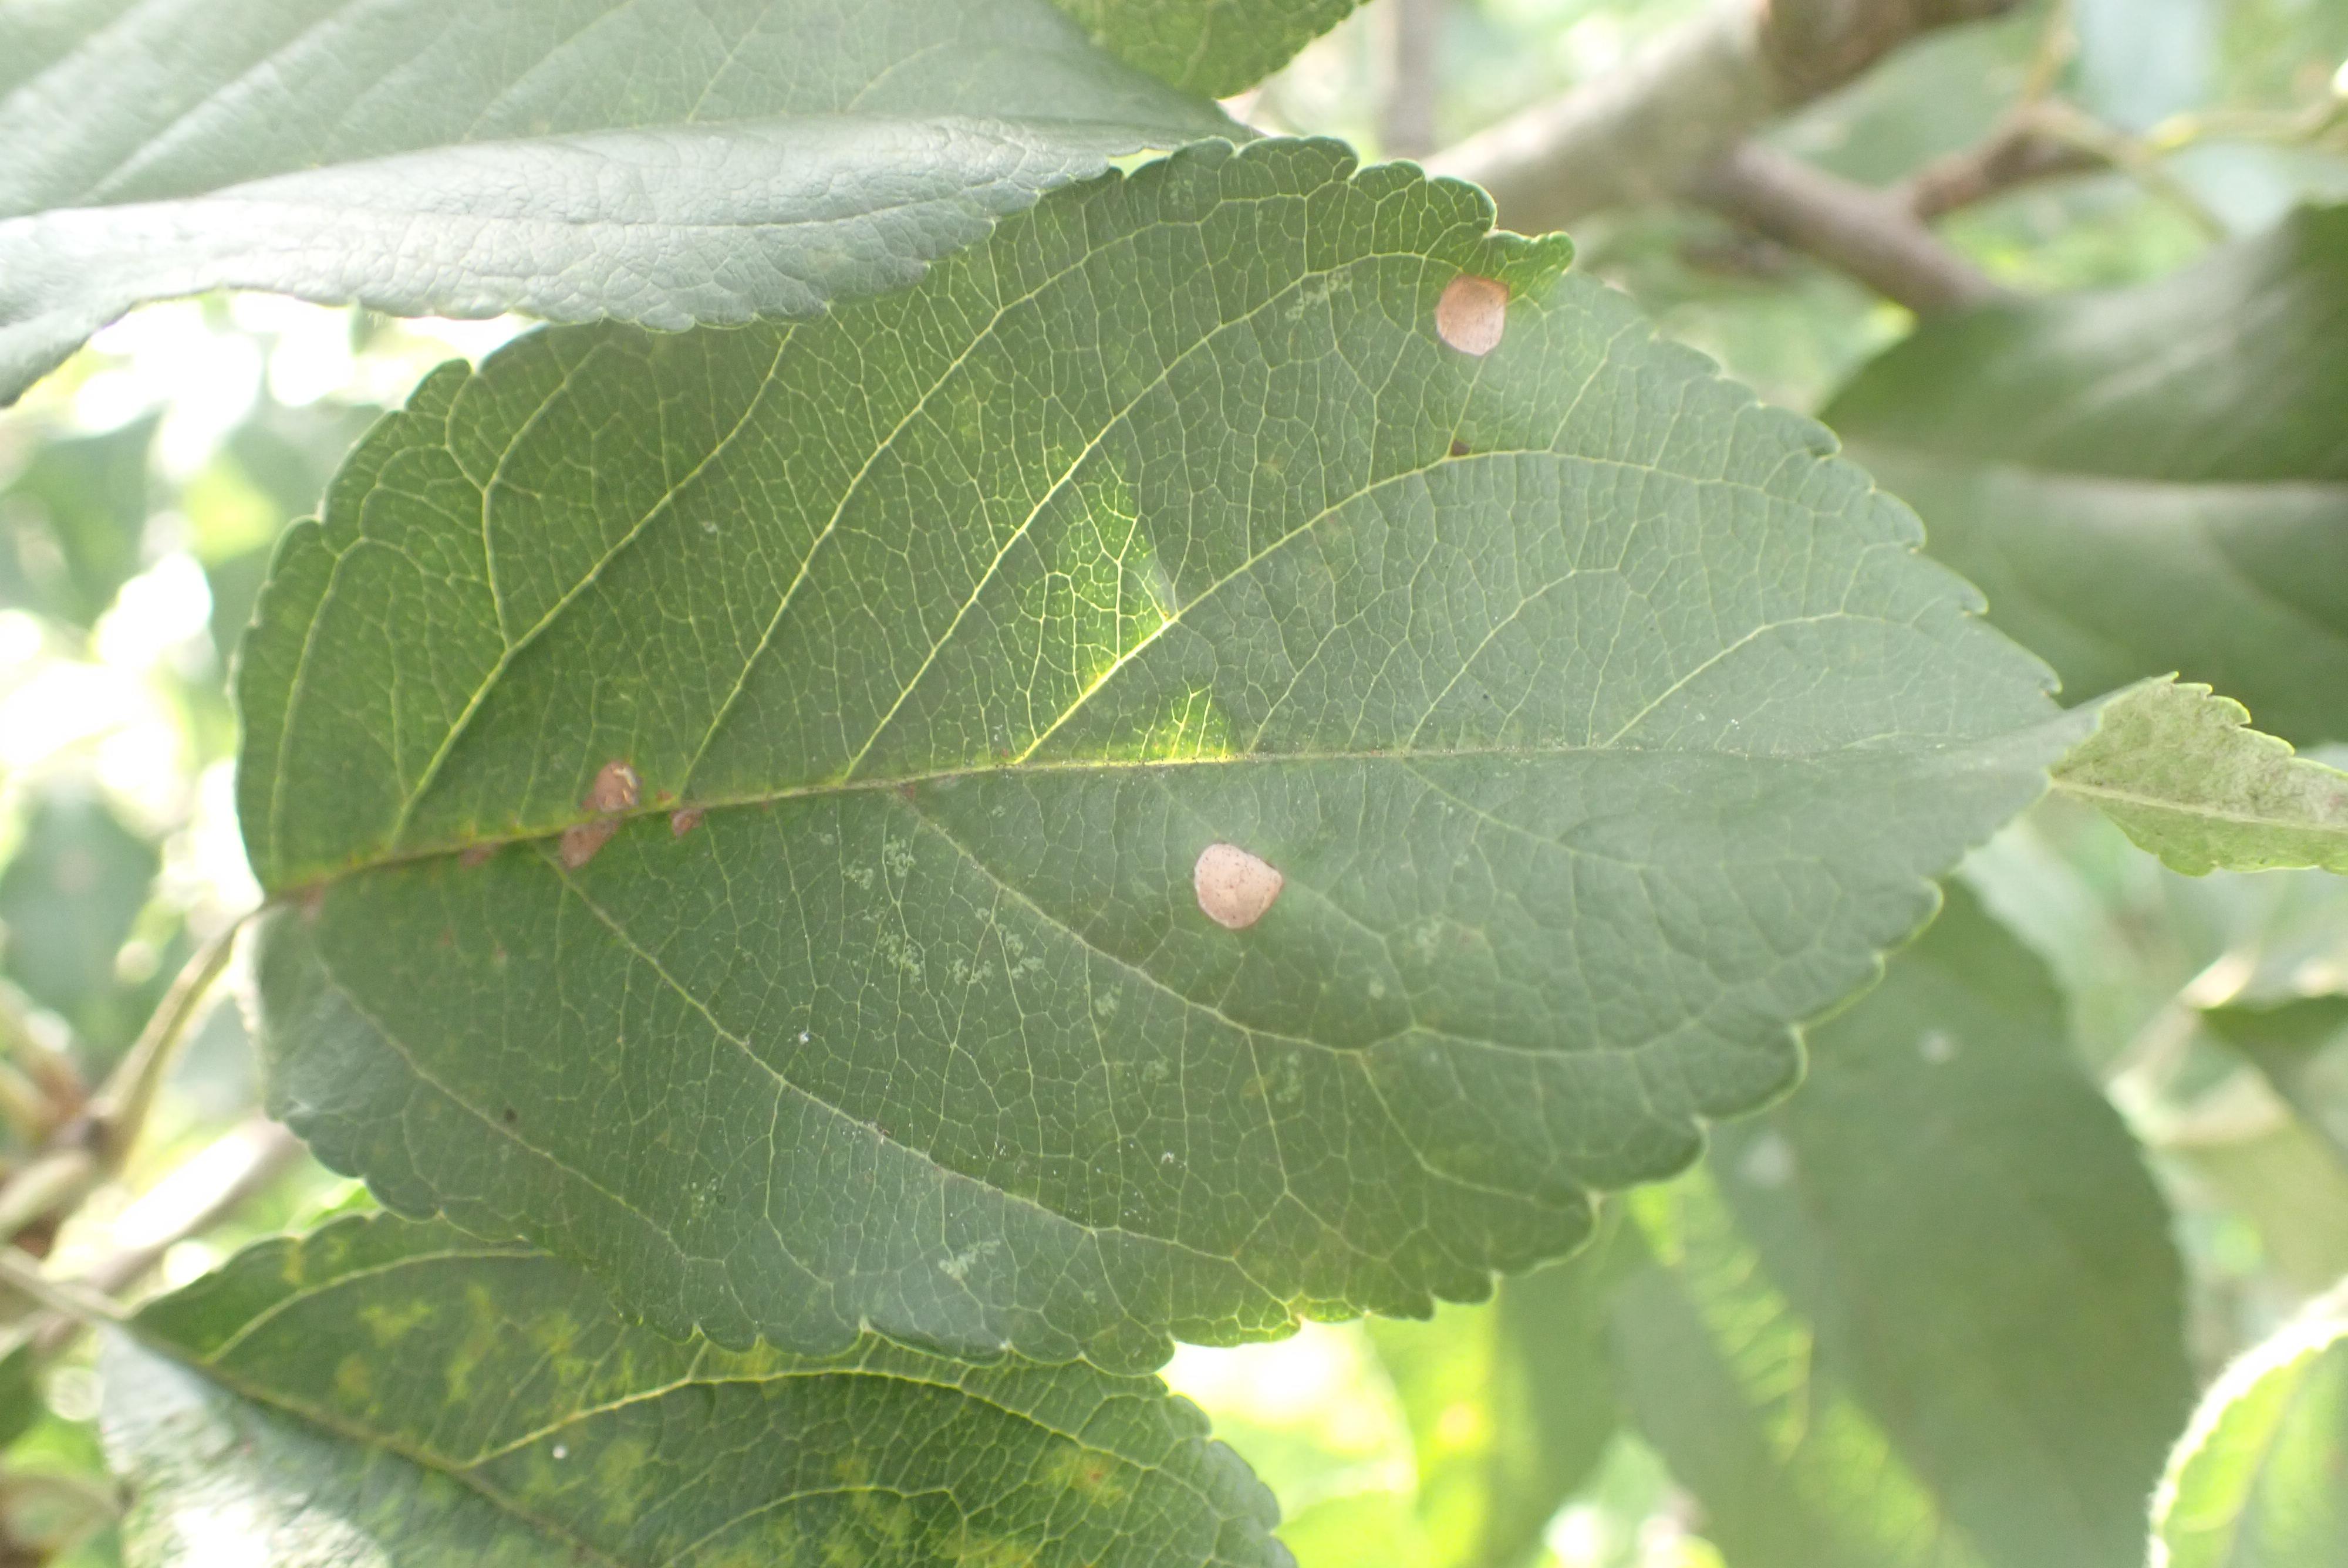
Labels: complex